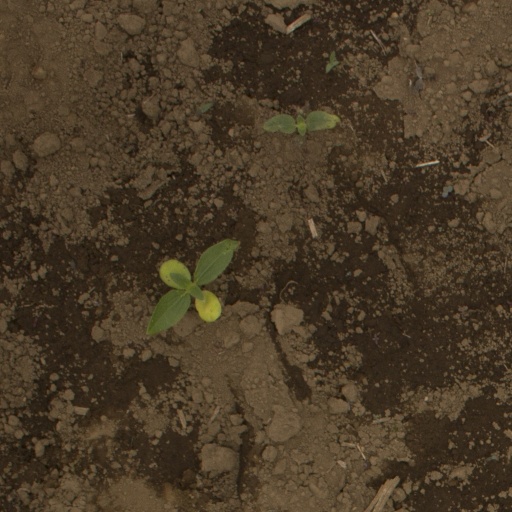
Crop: Jerusalem artichoke